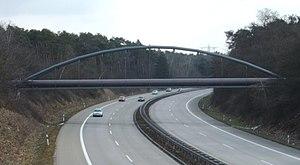
La cogénération est la production simultanée de deux formes d’énergie différentes dans la même centrale. Le cas le plus fréquent est la production simultanée d'électricité et de chaleur utile par des moteurs thermiques ou des turbines à gaz.